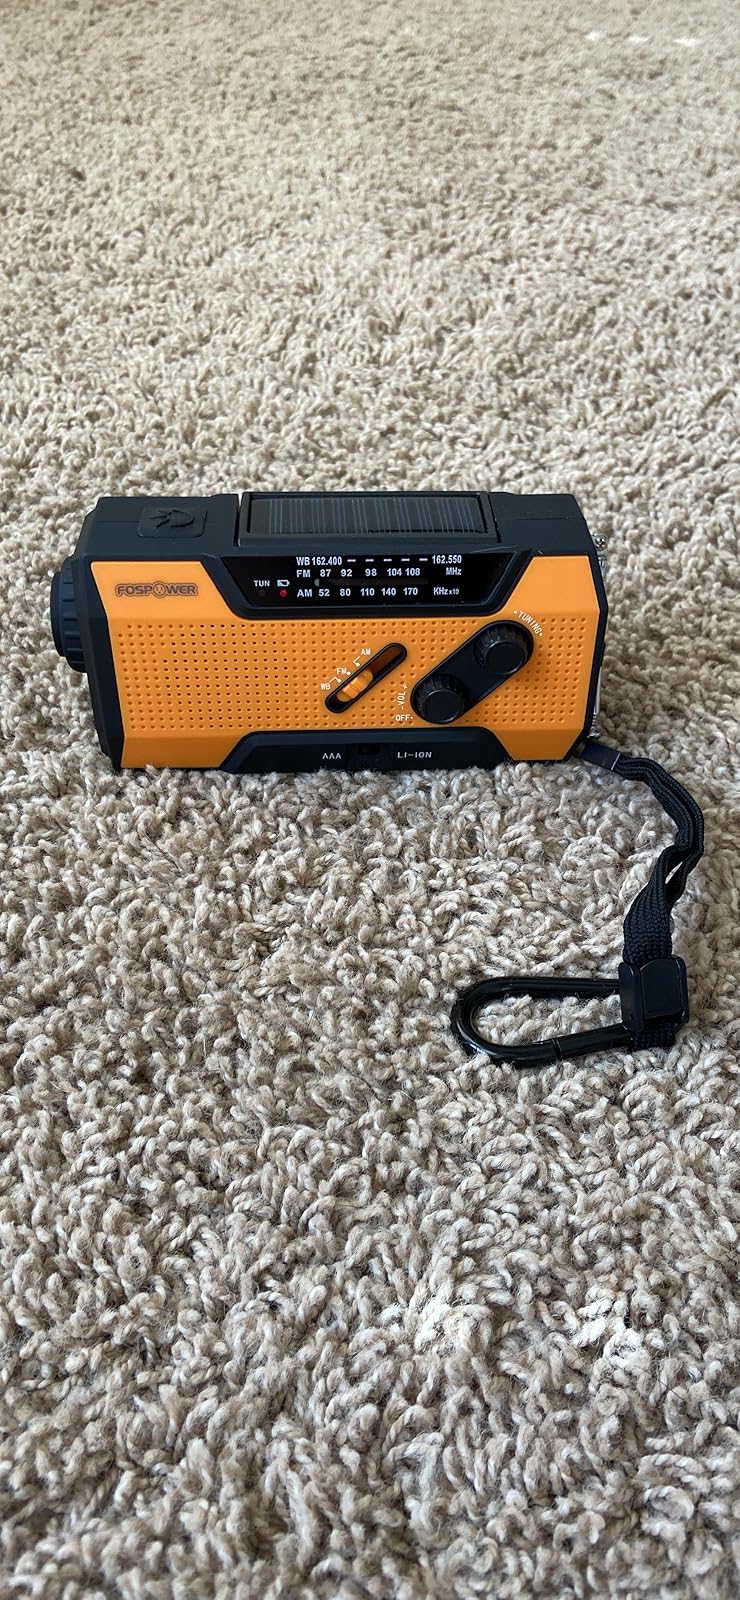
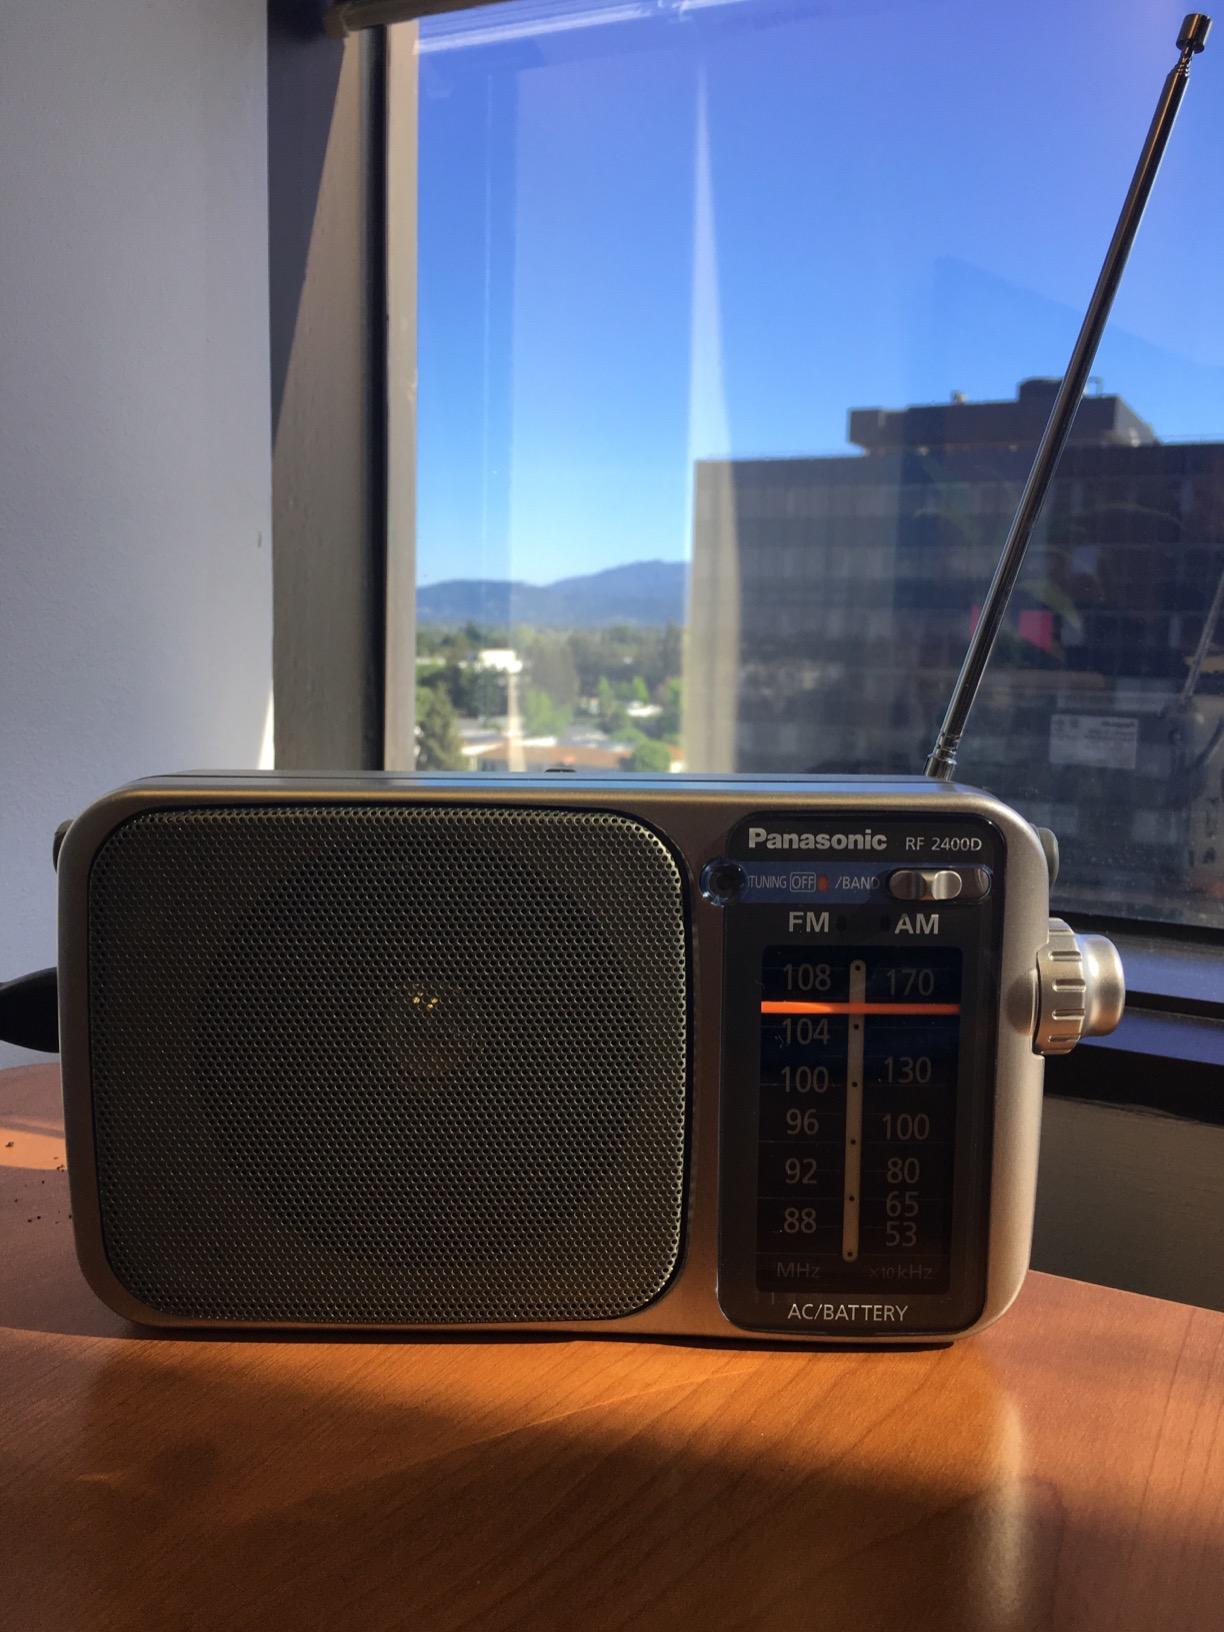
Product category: radio
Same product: no